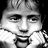
Emotion: neutral